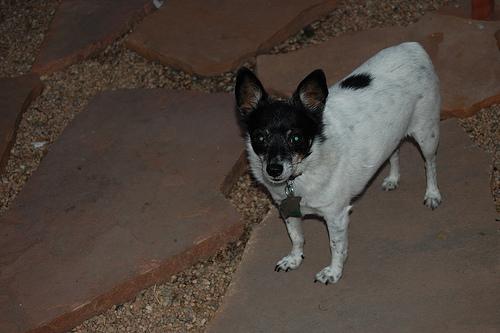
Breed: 237-n000095-toy_terrier